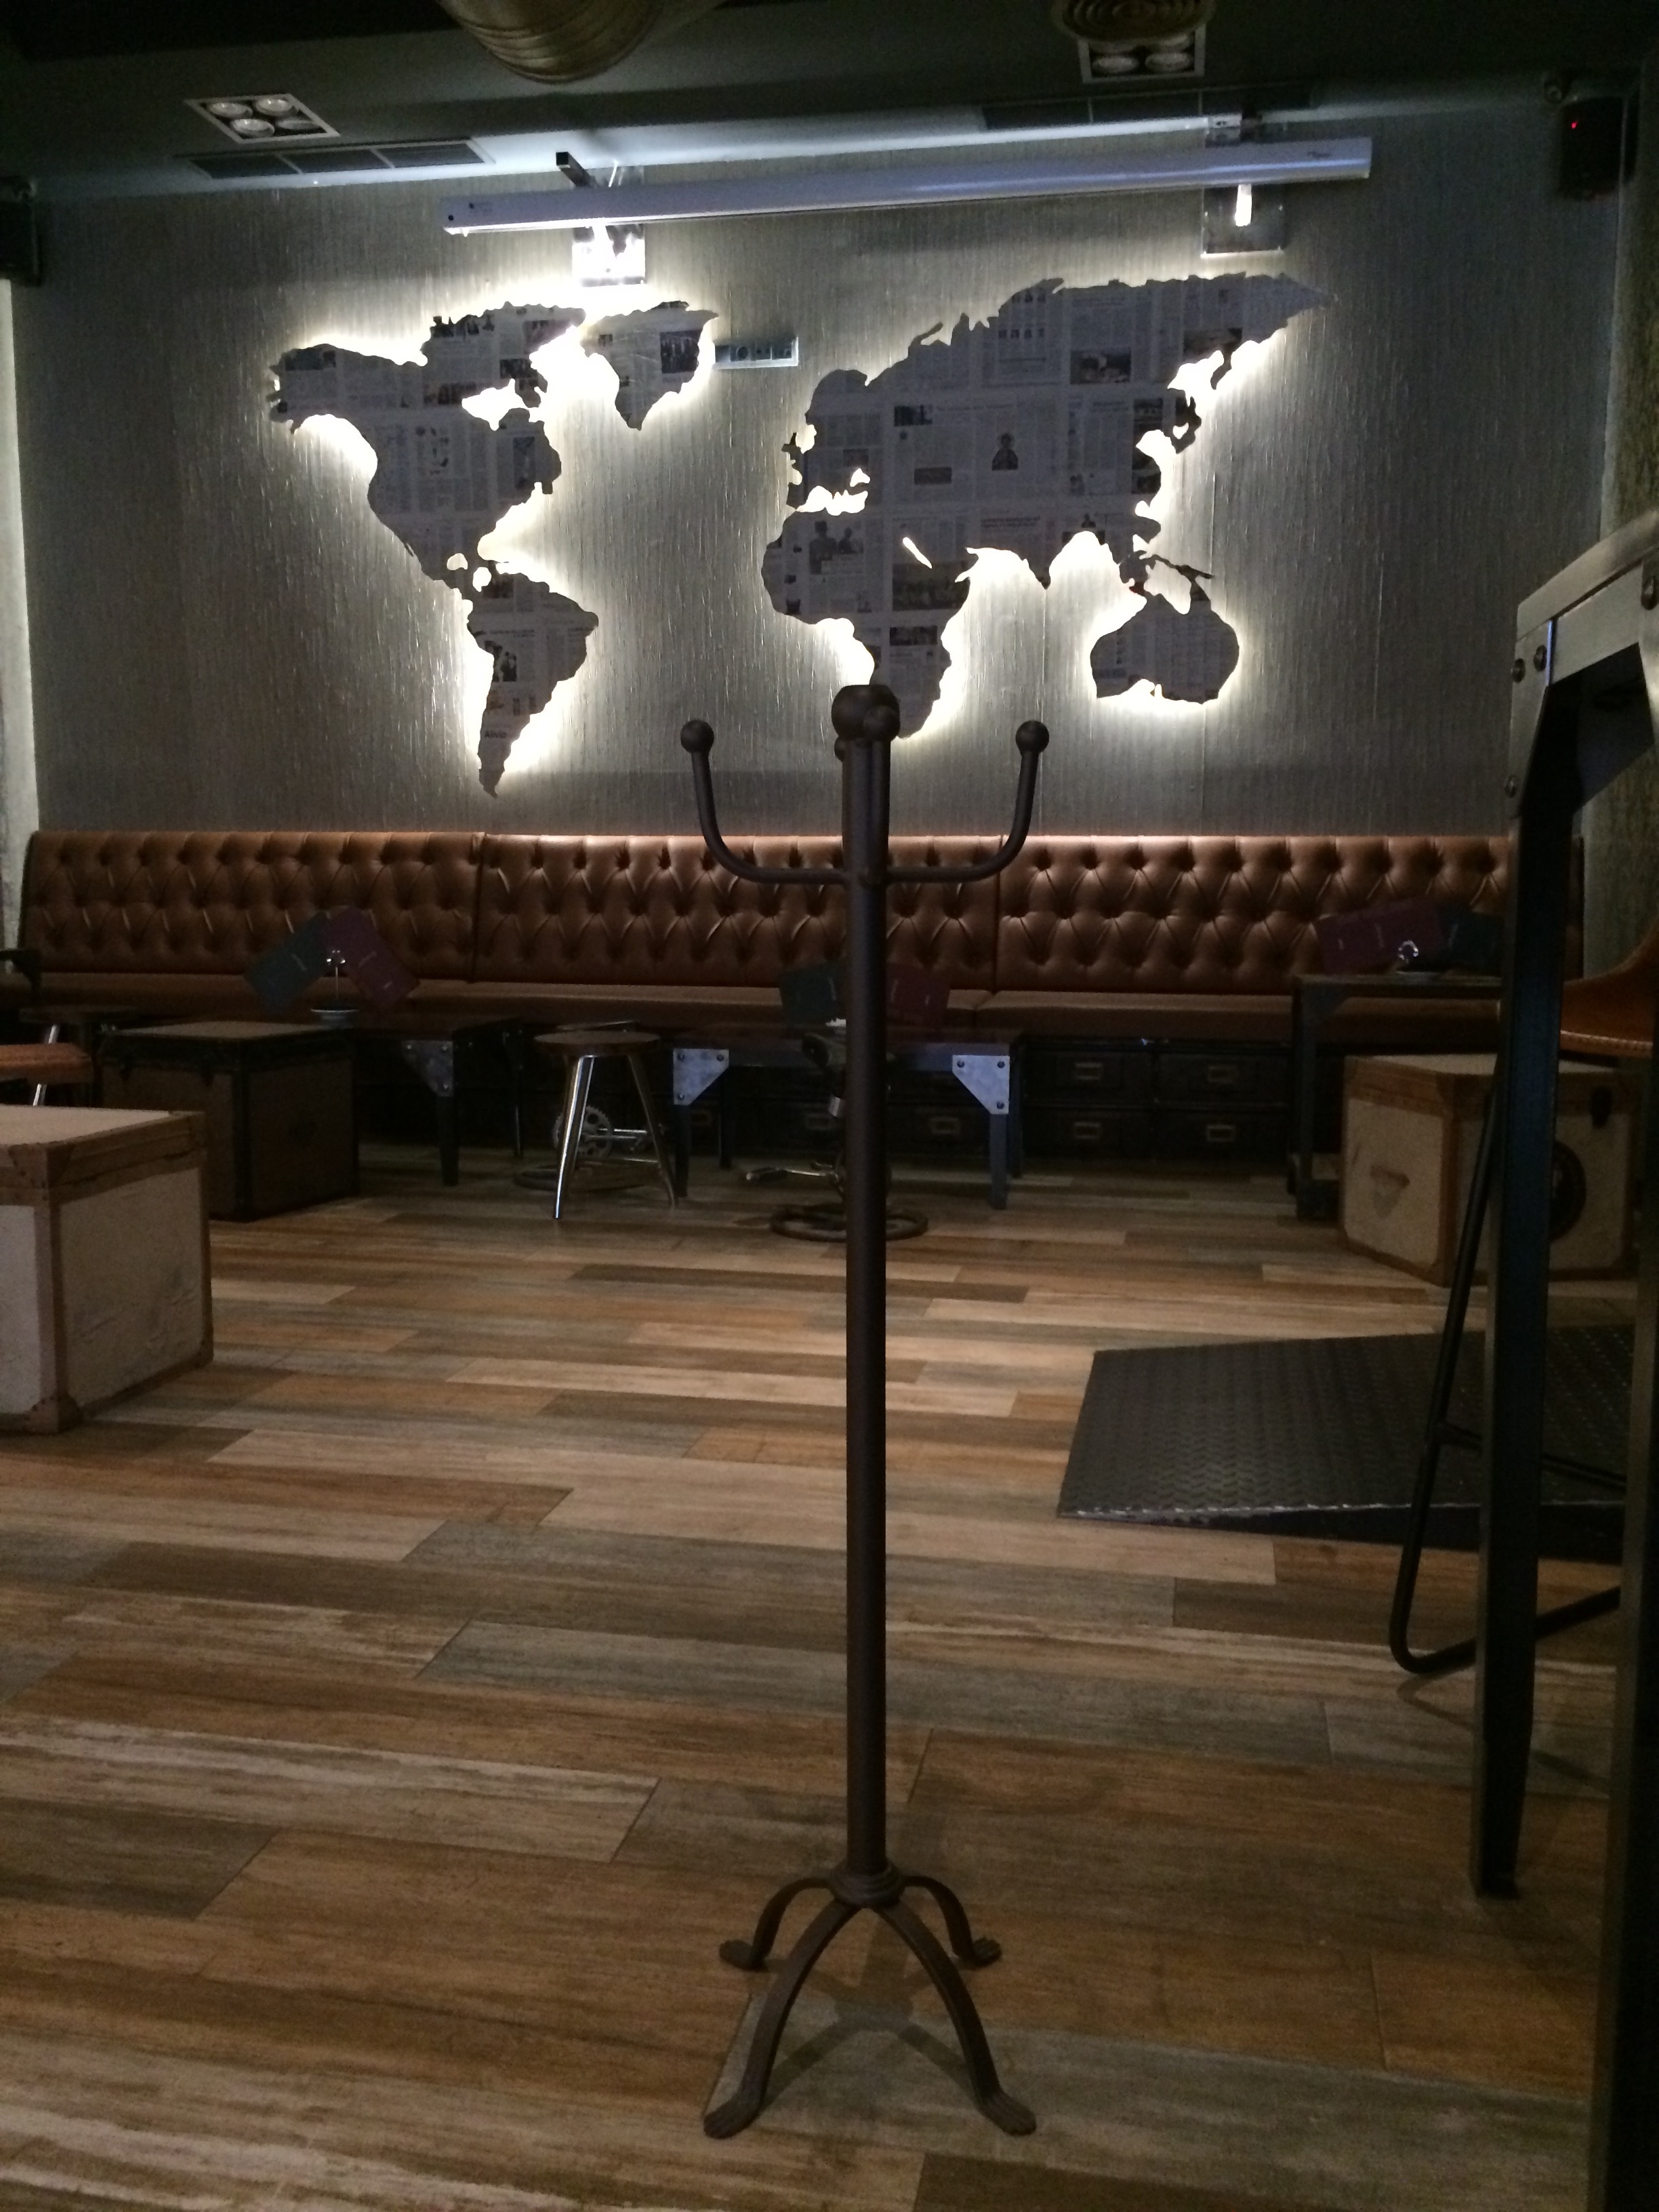
table, wood, floor, museum, soil, furniture, room, lighting, interior design, art, design, tourist attraction, map of the world, coat rack